Friends with Better Lives

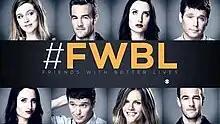

Friends with Better Lives is an American sitcom television series created by Dana Klein. The multi-camera series premiered on CBS on March 31, 2014, as part of the 2013–14 American television season.